Tanks of Japan

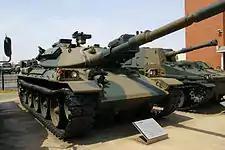
JGSDF Type 74 tank

The gun tank was a tank destroyer and self-propelled artillery of Imperial Japanese Army in World War II. The Type 3 Ho-Ni III superseded the Type 1 Ho-Ni I and its variant the Type 1 Ho-Ni II in production. It gave better protection to the crew due to having a completely enclosed superstructure. It was also meant to replace the Type 2 Ho-I for fire support. The Type 3 Ho-Ni III utilized the Type 97 chassis.